Transplant rejection

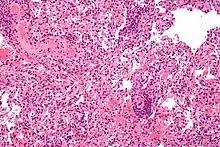
Micrograph showing lung transplant rejection. Lung biopsy. H&E stain.

Transplant rejection occurs when transplanted tissue is rejected by the recipient's immune system, which destroys the transplanted tissue. Transplant rejection can be lessened by determining the molecular similitude between donor and recipient and by use of immunosuppressant drugs after transplant.